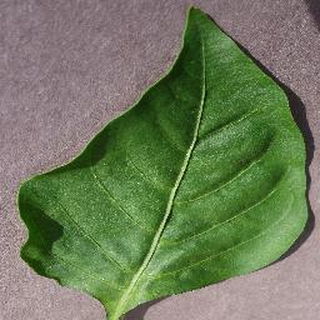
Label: healthy_bell_pepper